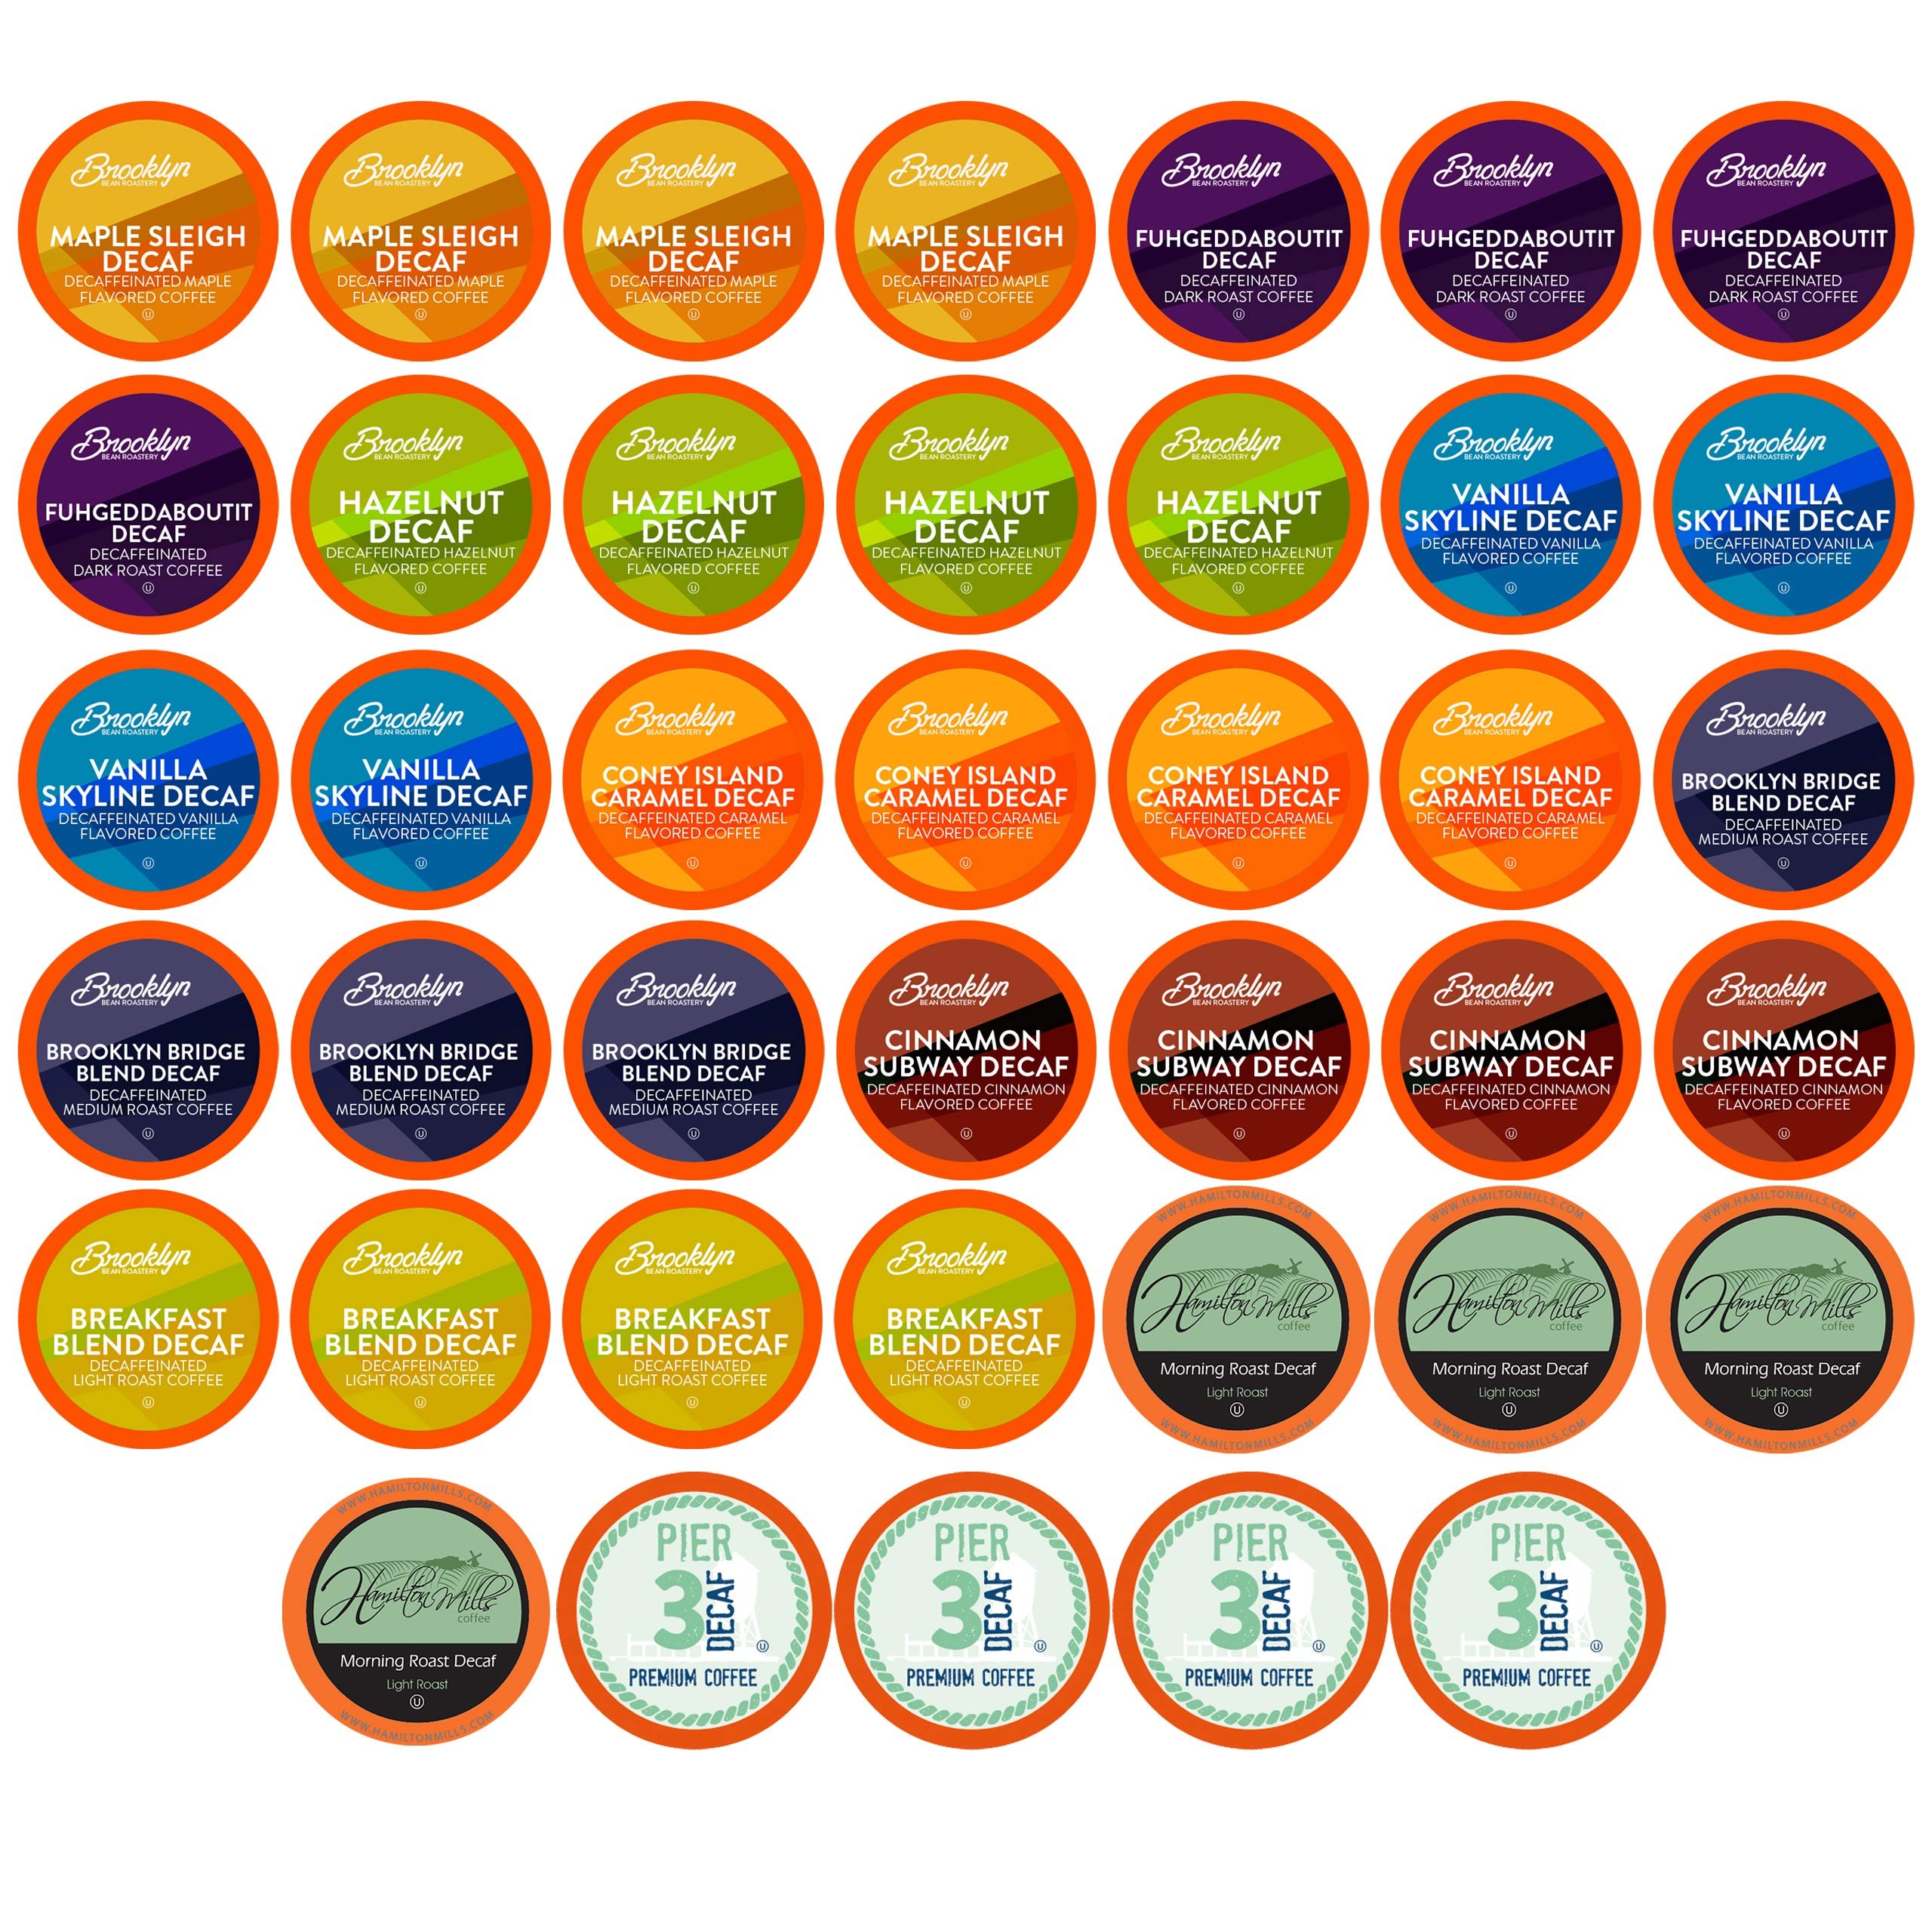
Item Name: Two Rivers Coffee Decaf Coffee, Regular and Flavored Decaffeinated Pods Compatible with K Cup Brewers Including 2.0, 40 Count
Bullet Point 1: Contains decaffeinated coffees: regular, light roast and flavored Decaf Coffee. Individual flavor may vary!
Bullet Point 2: This decaffeinated coffee sampler is for Real coffee drinkers. These coffees only leave out the caffeine not the taste.
Bullet Point 3: Two Rivers Coffee Sampler Packs allows you to enjoy an assortment of beverages without buying so many different boxes. Your Coffee, Tea, Hot Cocoa, Cider, Cappuccino headquarters. Yeah... We got you covered.
Bullet Point 4: Compatible with K Cup Brewers Including 2.0.
Bullet Point 5: We are not affliated or endorsed by Keurig Green Mountain
Value: 40.0
Unit: Count

Price: 20.95